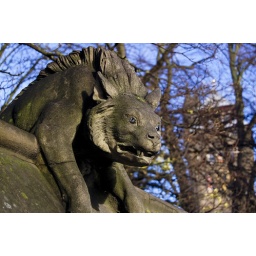
The wall surrounding the park in Cardiff was lined with these animal things